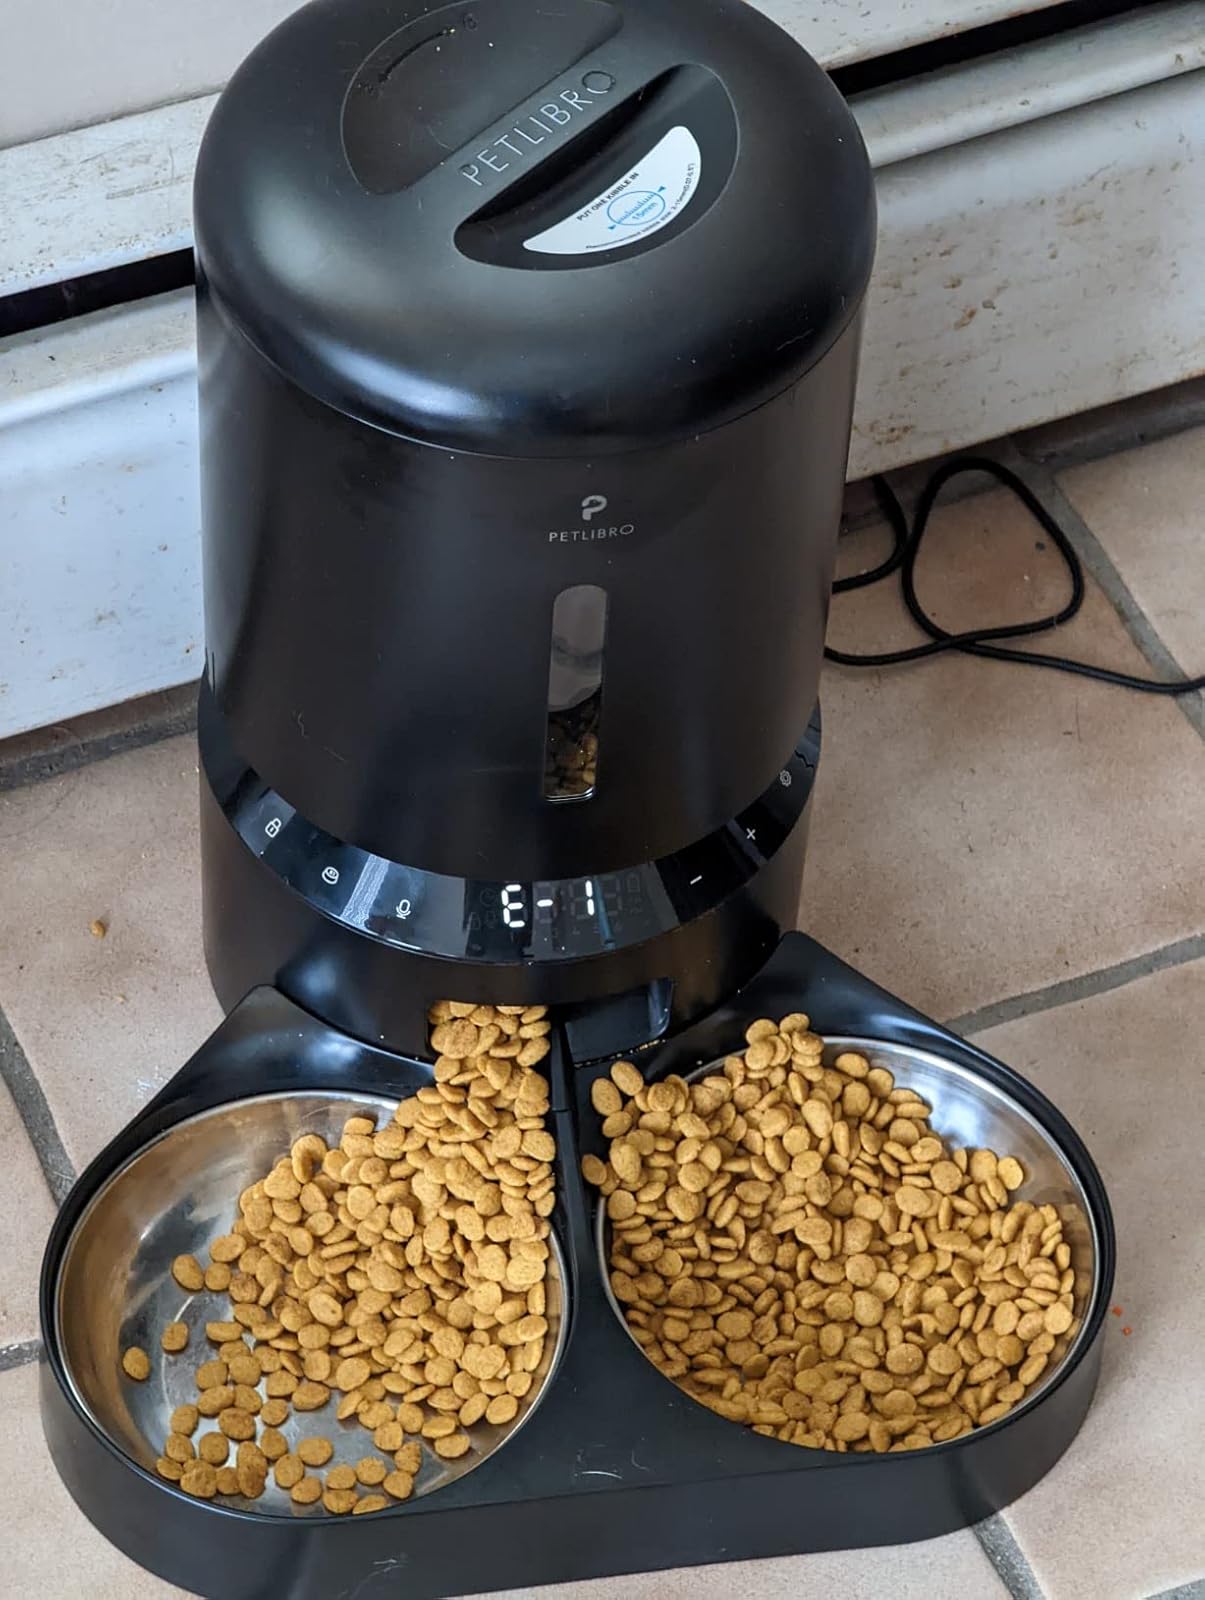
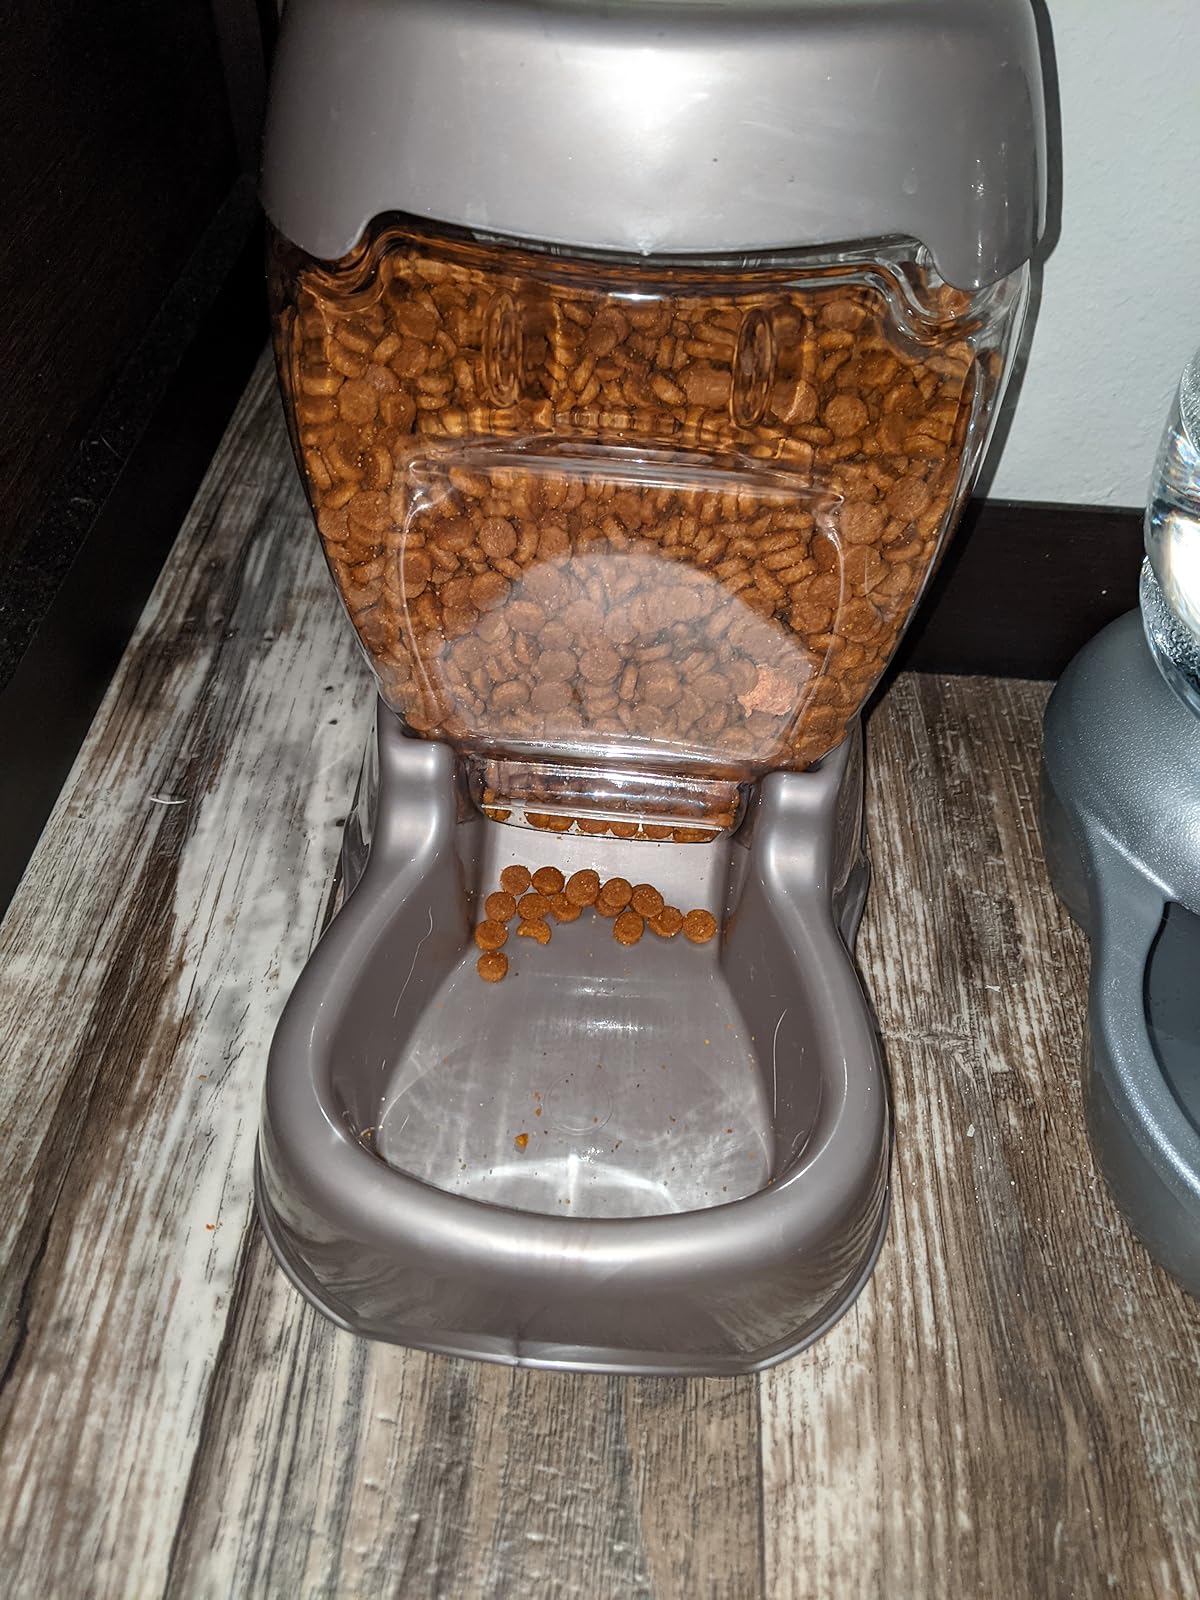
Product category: items_feeder
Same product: no